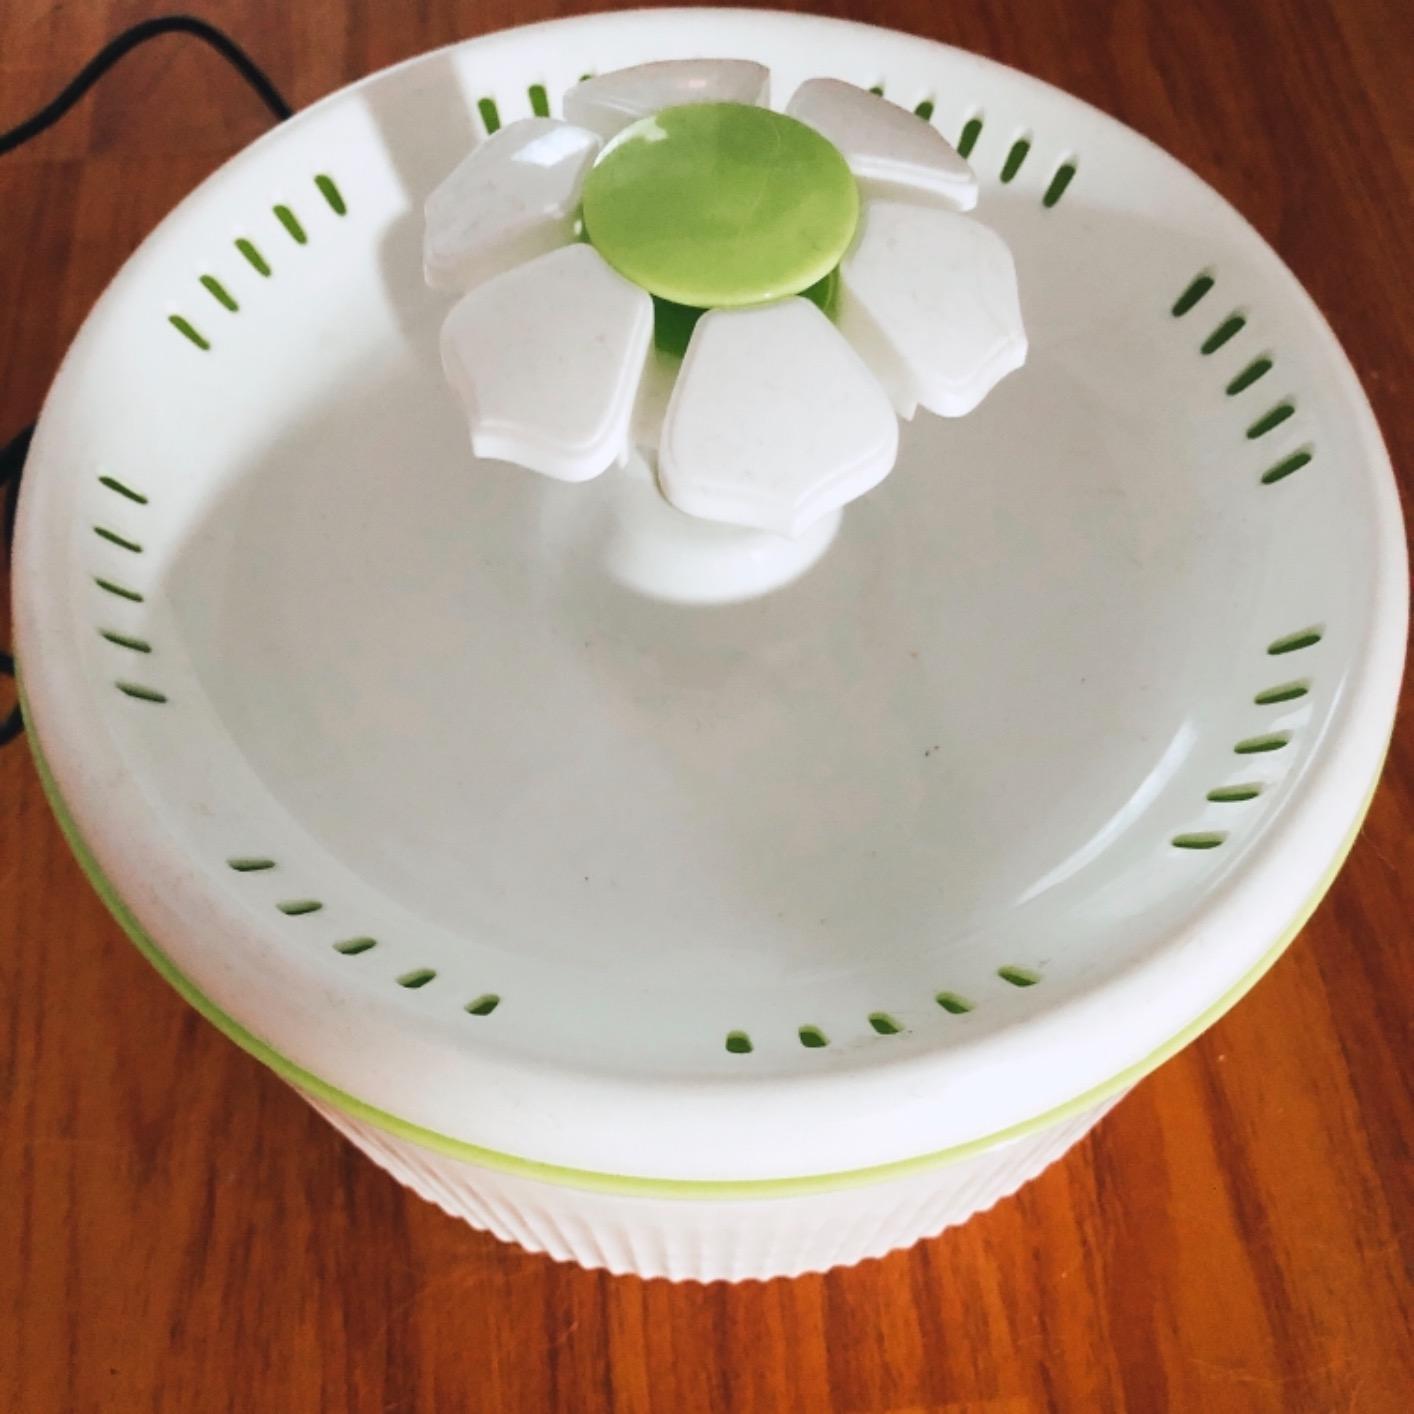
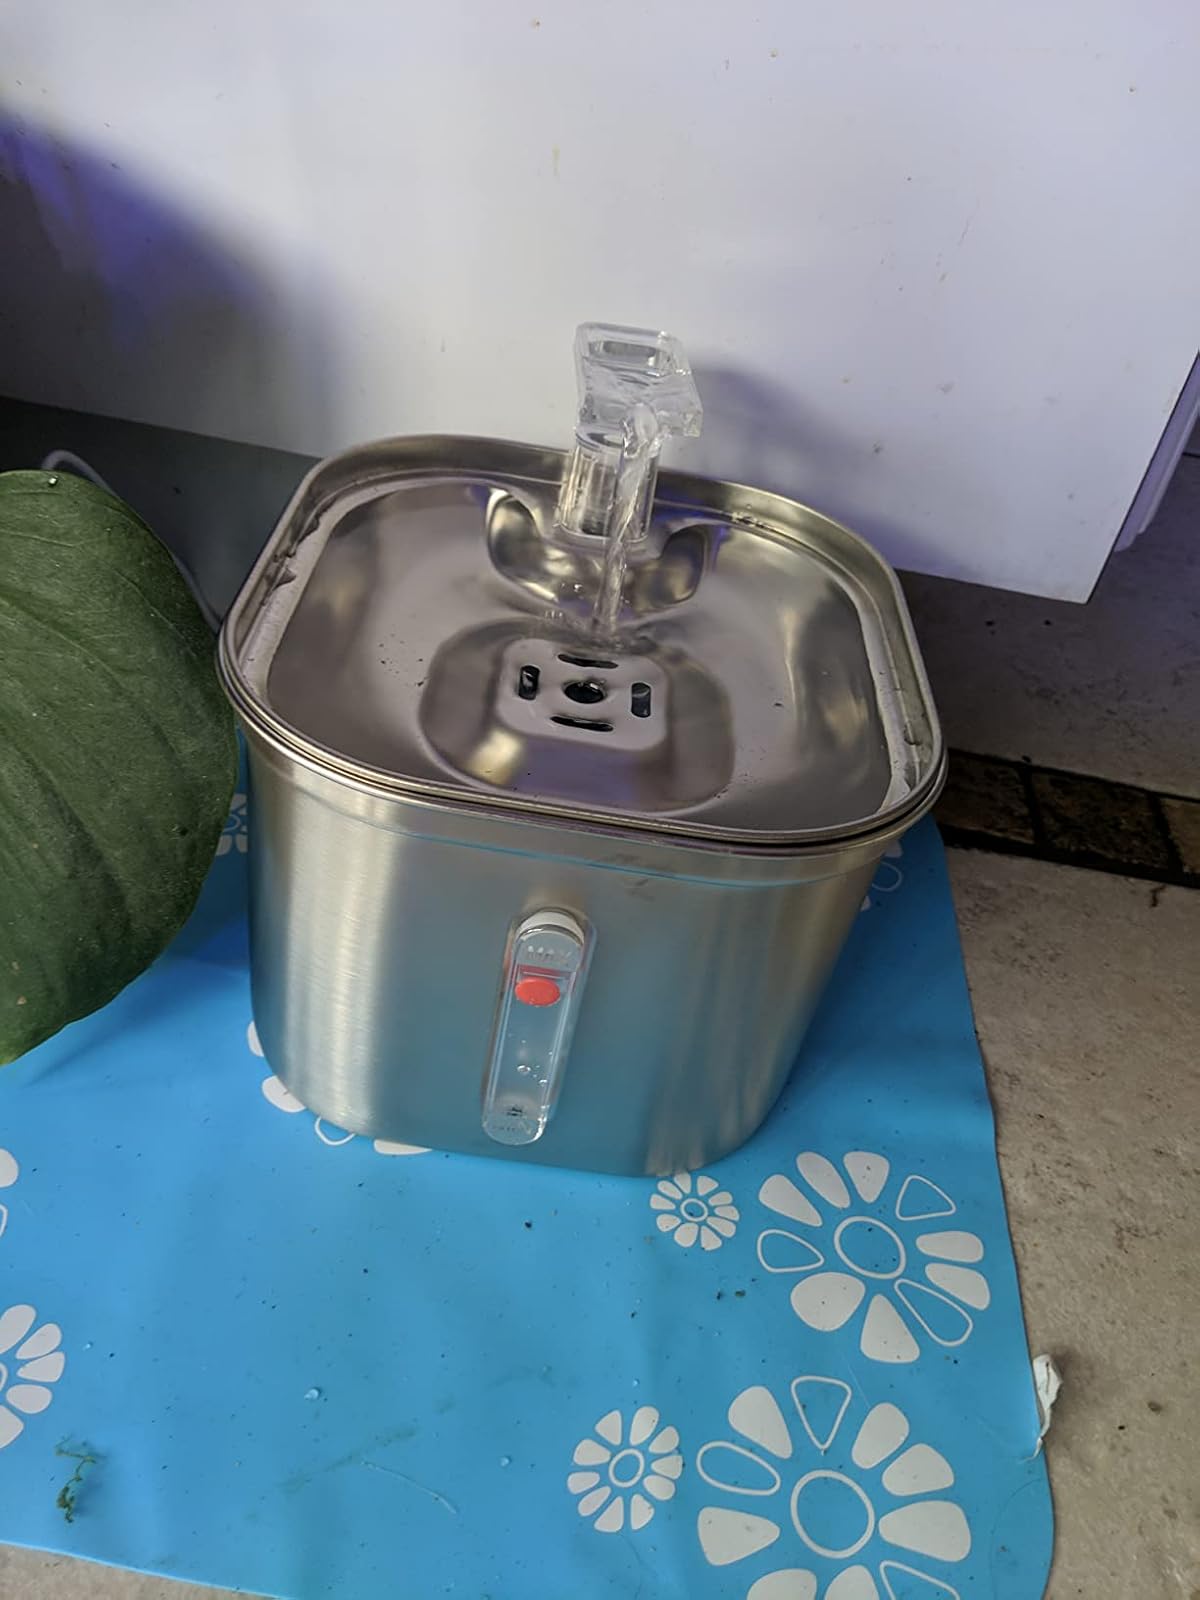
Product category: items_bowl
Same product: no